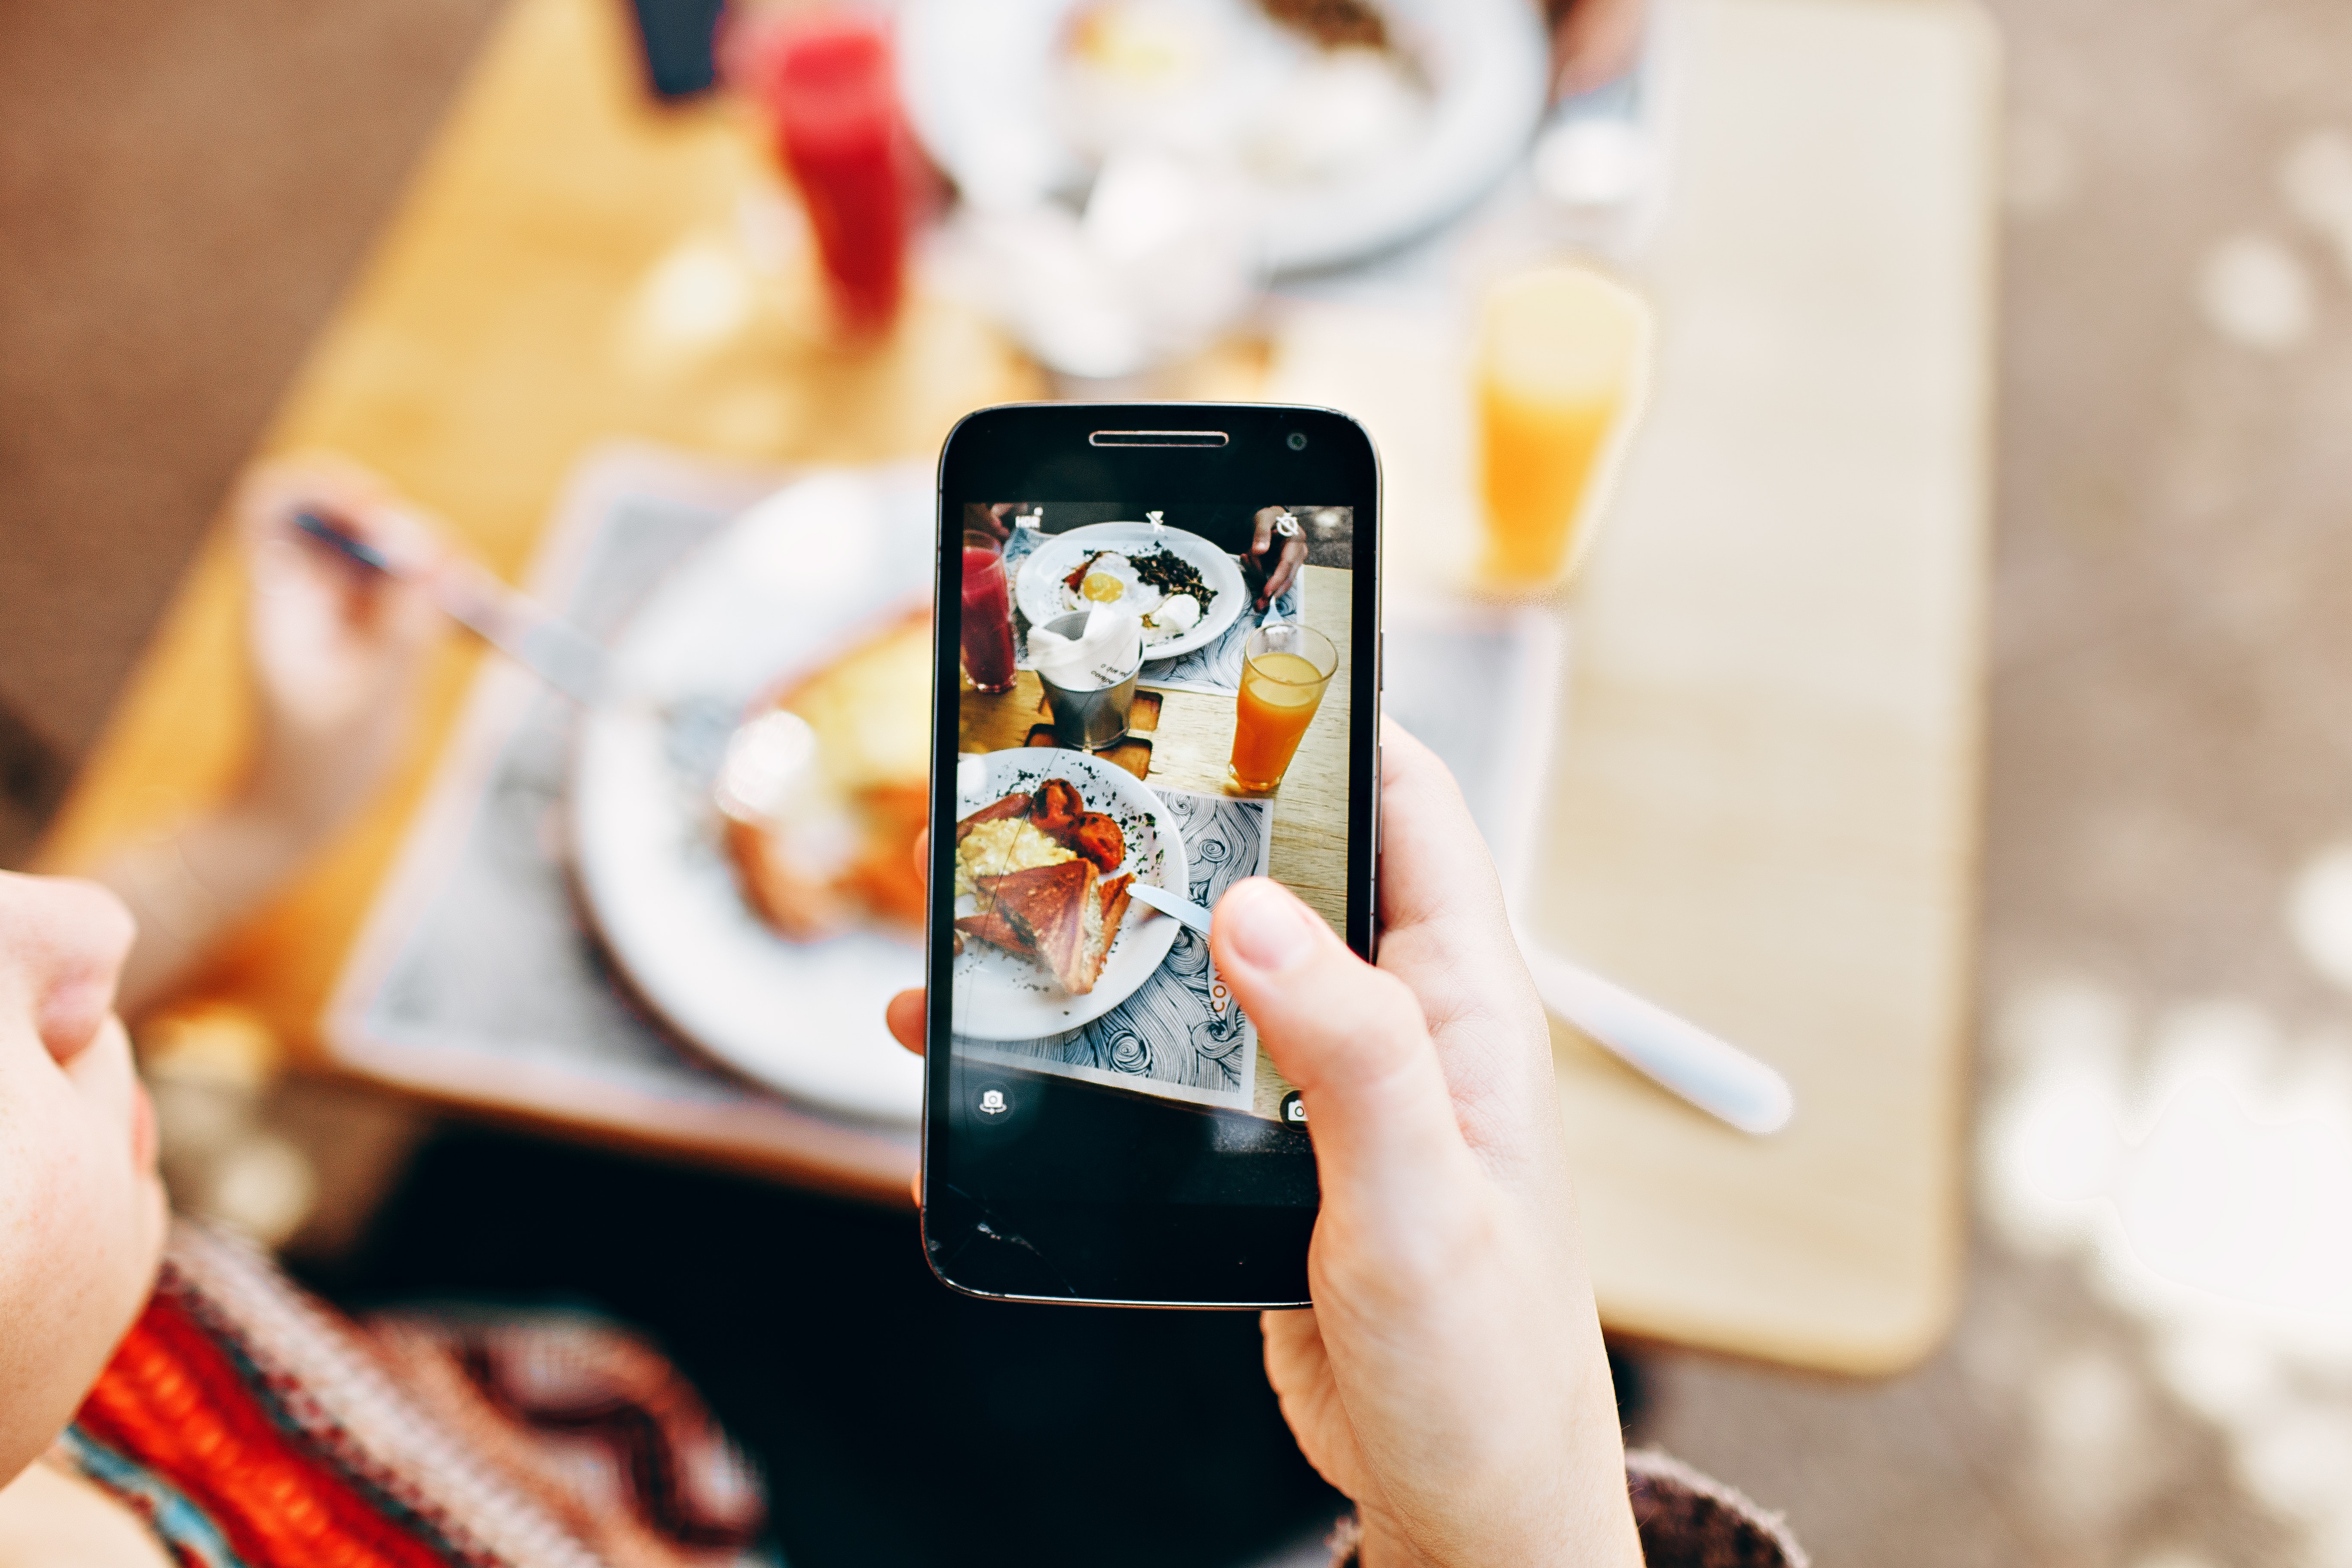
smartphone, gadget, mobile phone, electronic device, technology, snapshot, communication device, portable communications device, photography, selfie, font, telephone